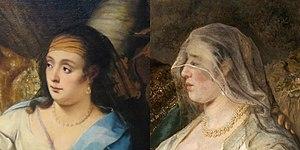
Visage de Tamar dans les tableaux de Ferdinand Bol de 1644 et 1653.
L'histoire de Juda et Tamar, est un épisode biblique du Livre de la Genèse.